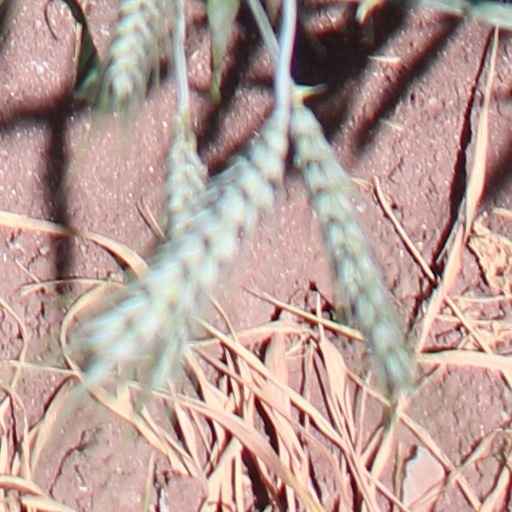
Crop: wheat